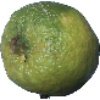
Label: limes